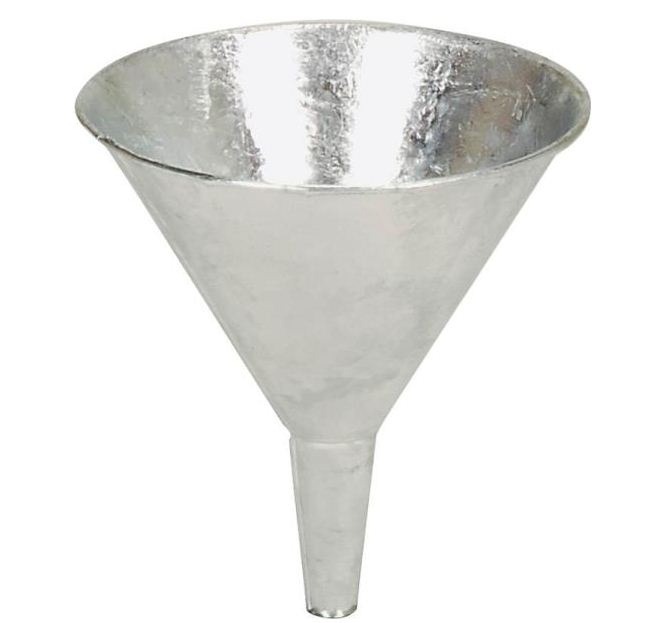
Behrens GF51 Funnel with Screen, 1 qt Capacity, Galvanized Steel, 7 in H
Galvanized steel funnel with a removable 50 mesh brass screen. Center tube funnel, general-purpose for home or shop. Highlights: Capacity:1 qt Diameter:6-1/4 in External Diameter:6-1/4 in Height:16.0 in Material:Galvanized Steel Part of a full line of high-quality automotive products Oil- and chemical-resistant Better than plastic Won't absorb odors Recyclable made with no oil Weather-resistant, won't rust Durable, the strength of steel
Brand: Behrens
Category: Business & Industrial > Science & Laboratory > Laboratory Equipment > Laboratory Funnels